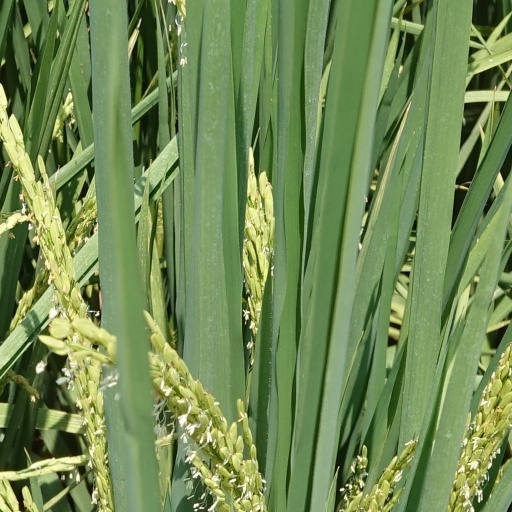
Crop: rice